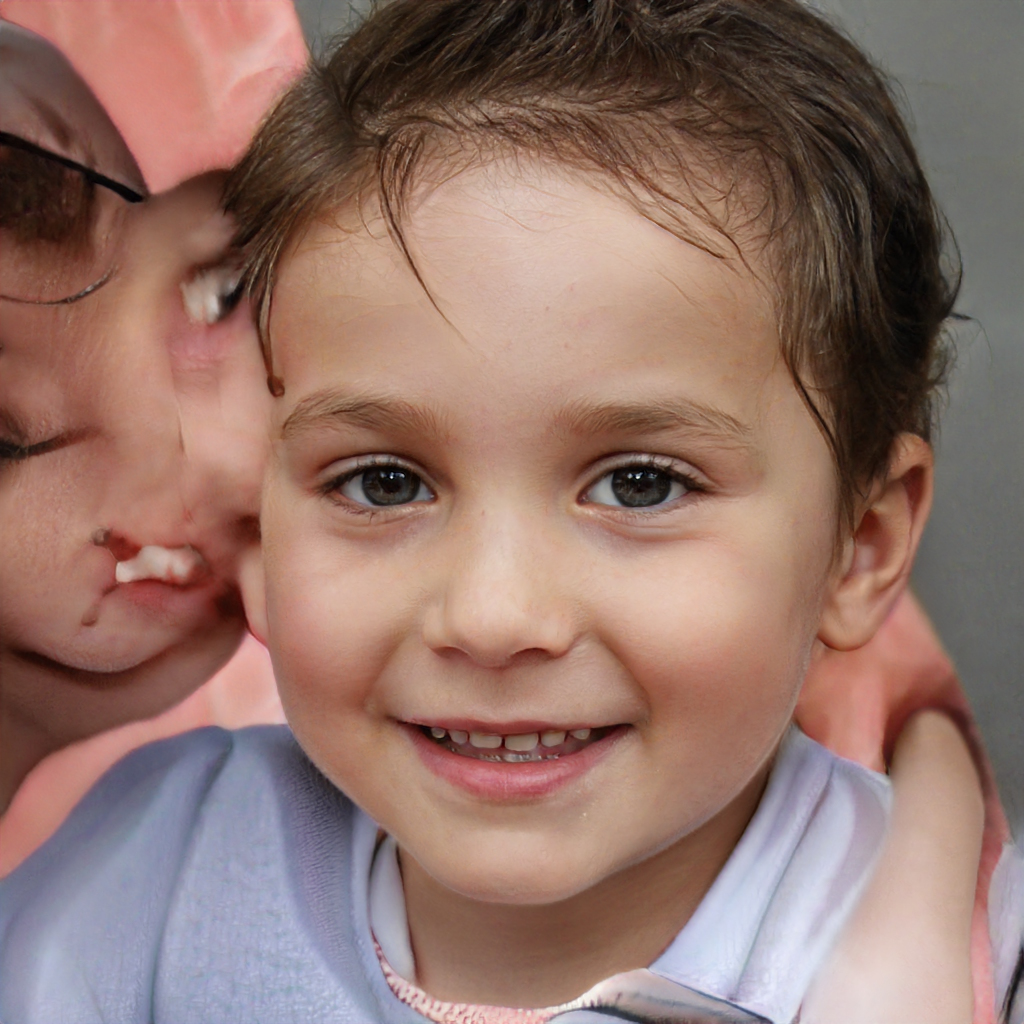
Label: Colored